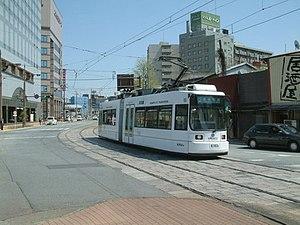
L'une des spécificités du transport ferroviaire au Japon est son réseau de trains, métros et trains à grande vitesse très dense et efficace.